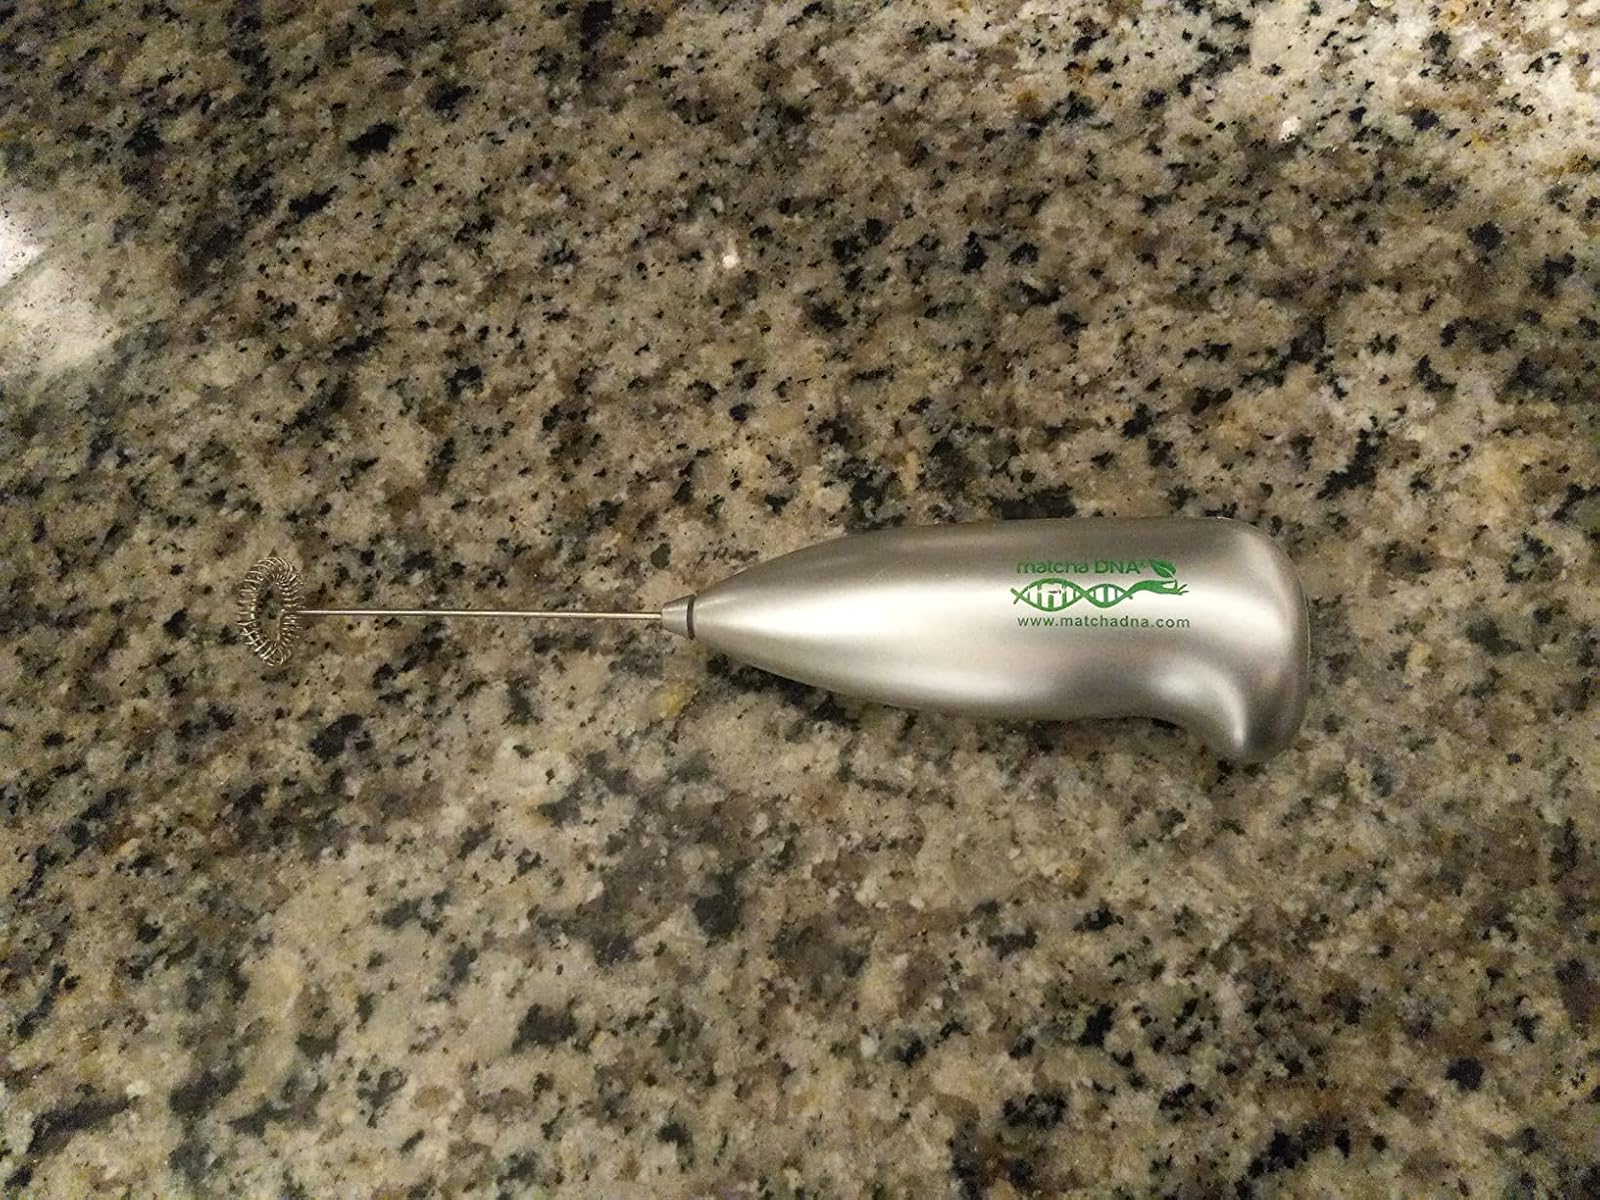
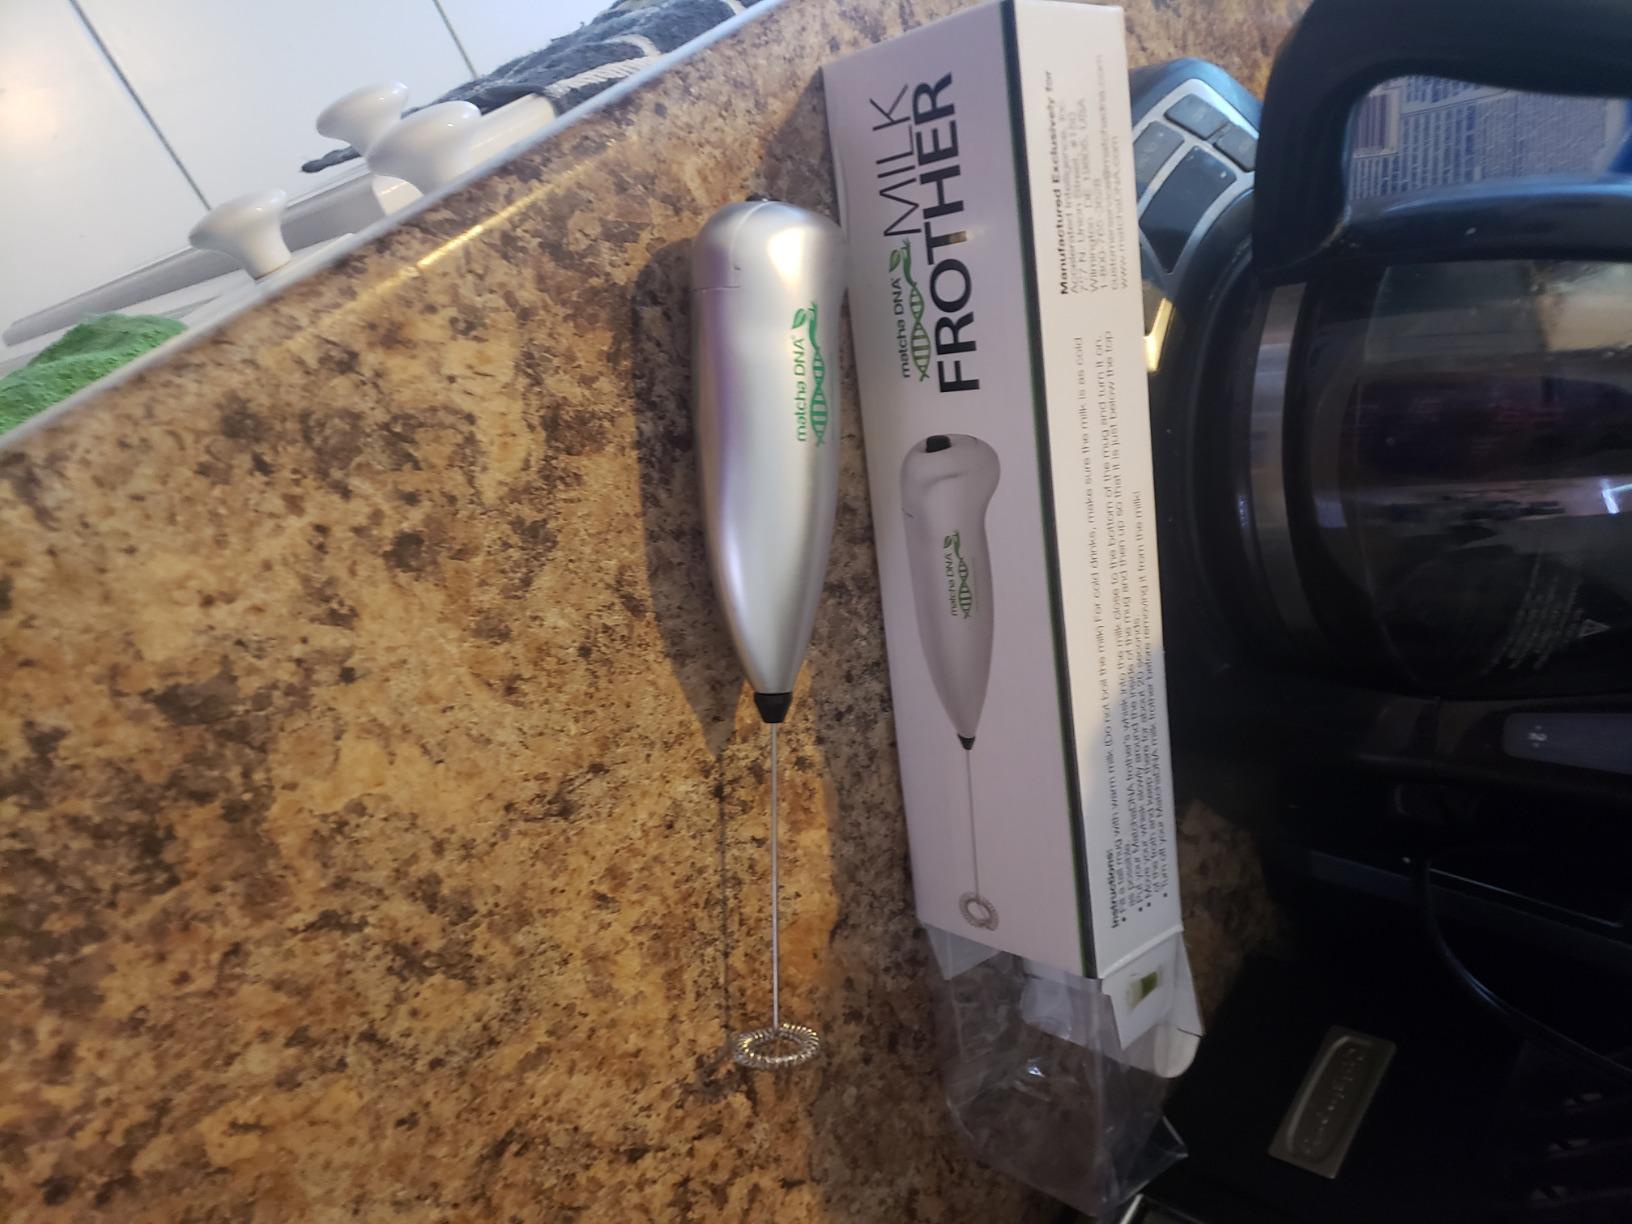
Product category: items_mixer
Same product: yes